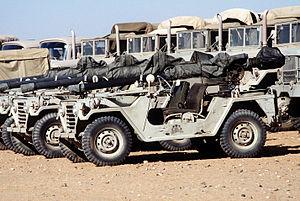
Le M151 ou Military Utility Tactical Truck, est un véhicule utilitaire militaire américain 4x4 développé par Ford Motor Company d'une masse à vide en ordre de marche de 1 100 kg